Work (human activity)

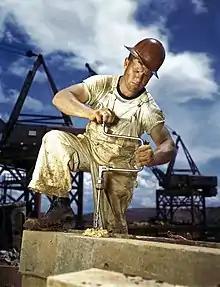
A carpenter at work in 1942.

As living beings, humans require a baseline of good health, nutrition, rest, and other physical needs in order to reliably exert themselves. This is particularly true of physical labor that places direct demands on the body, but even largely mental work can cause stress from problems like long hours, excessive demands, or a hostile workplace.